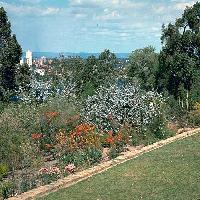
Weather: sun or clear